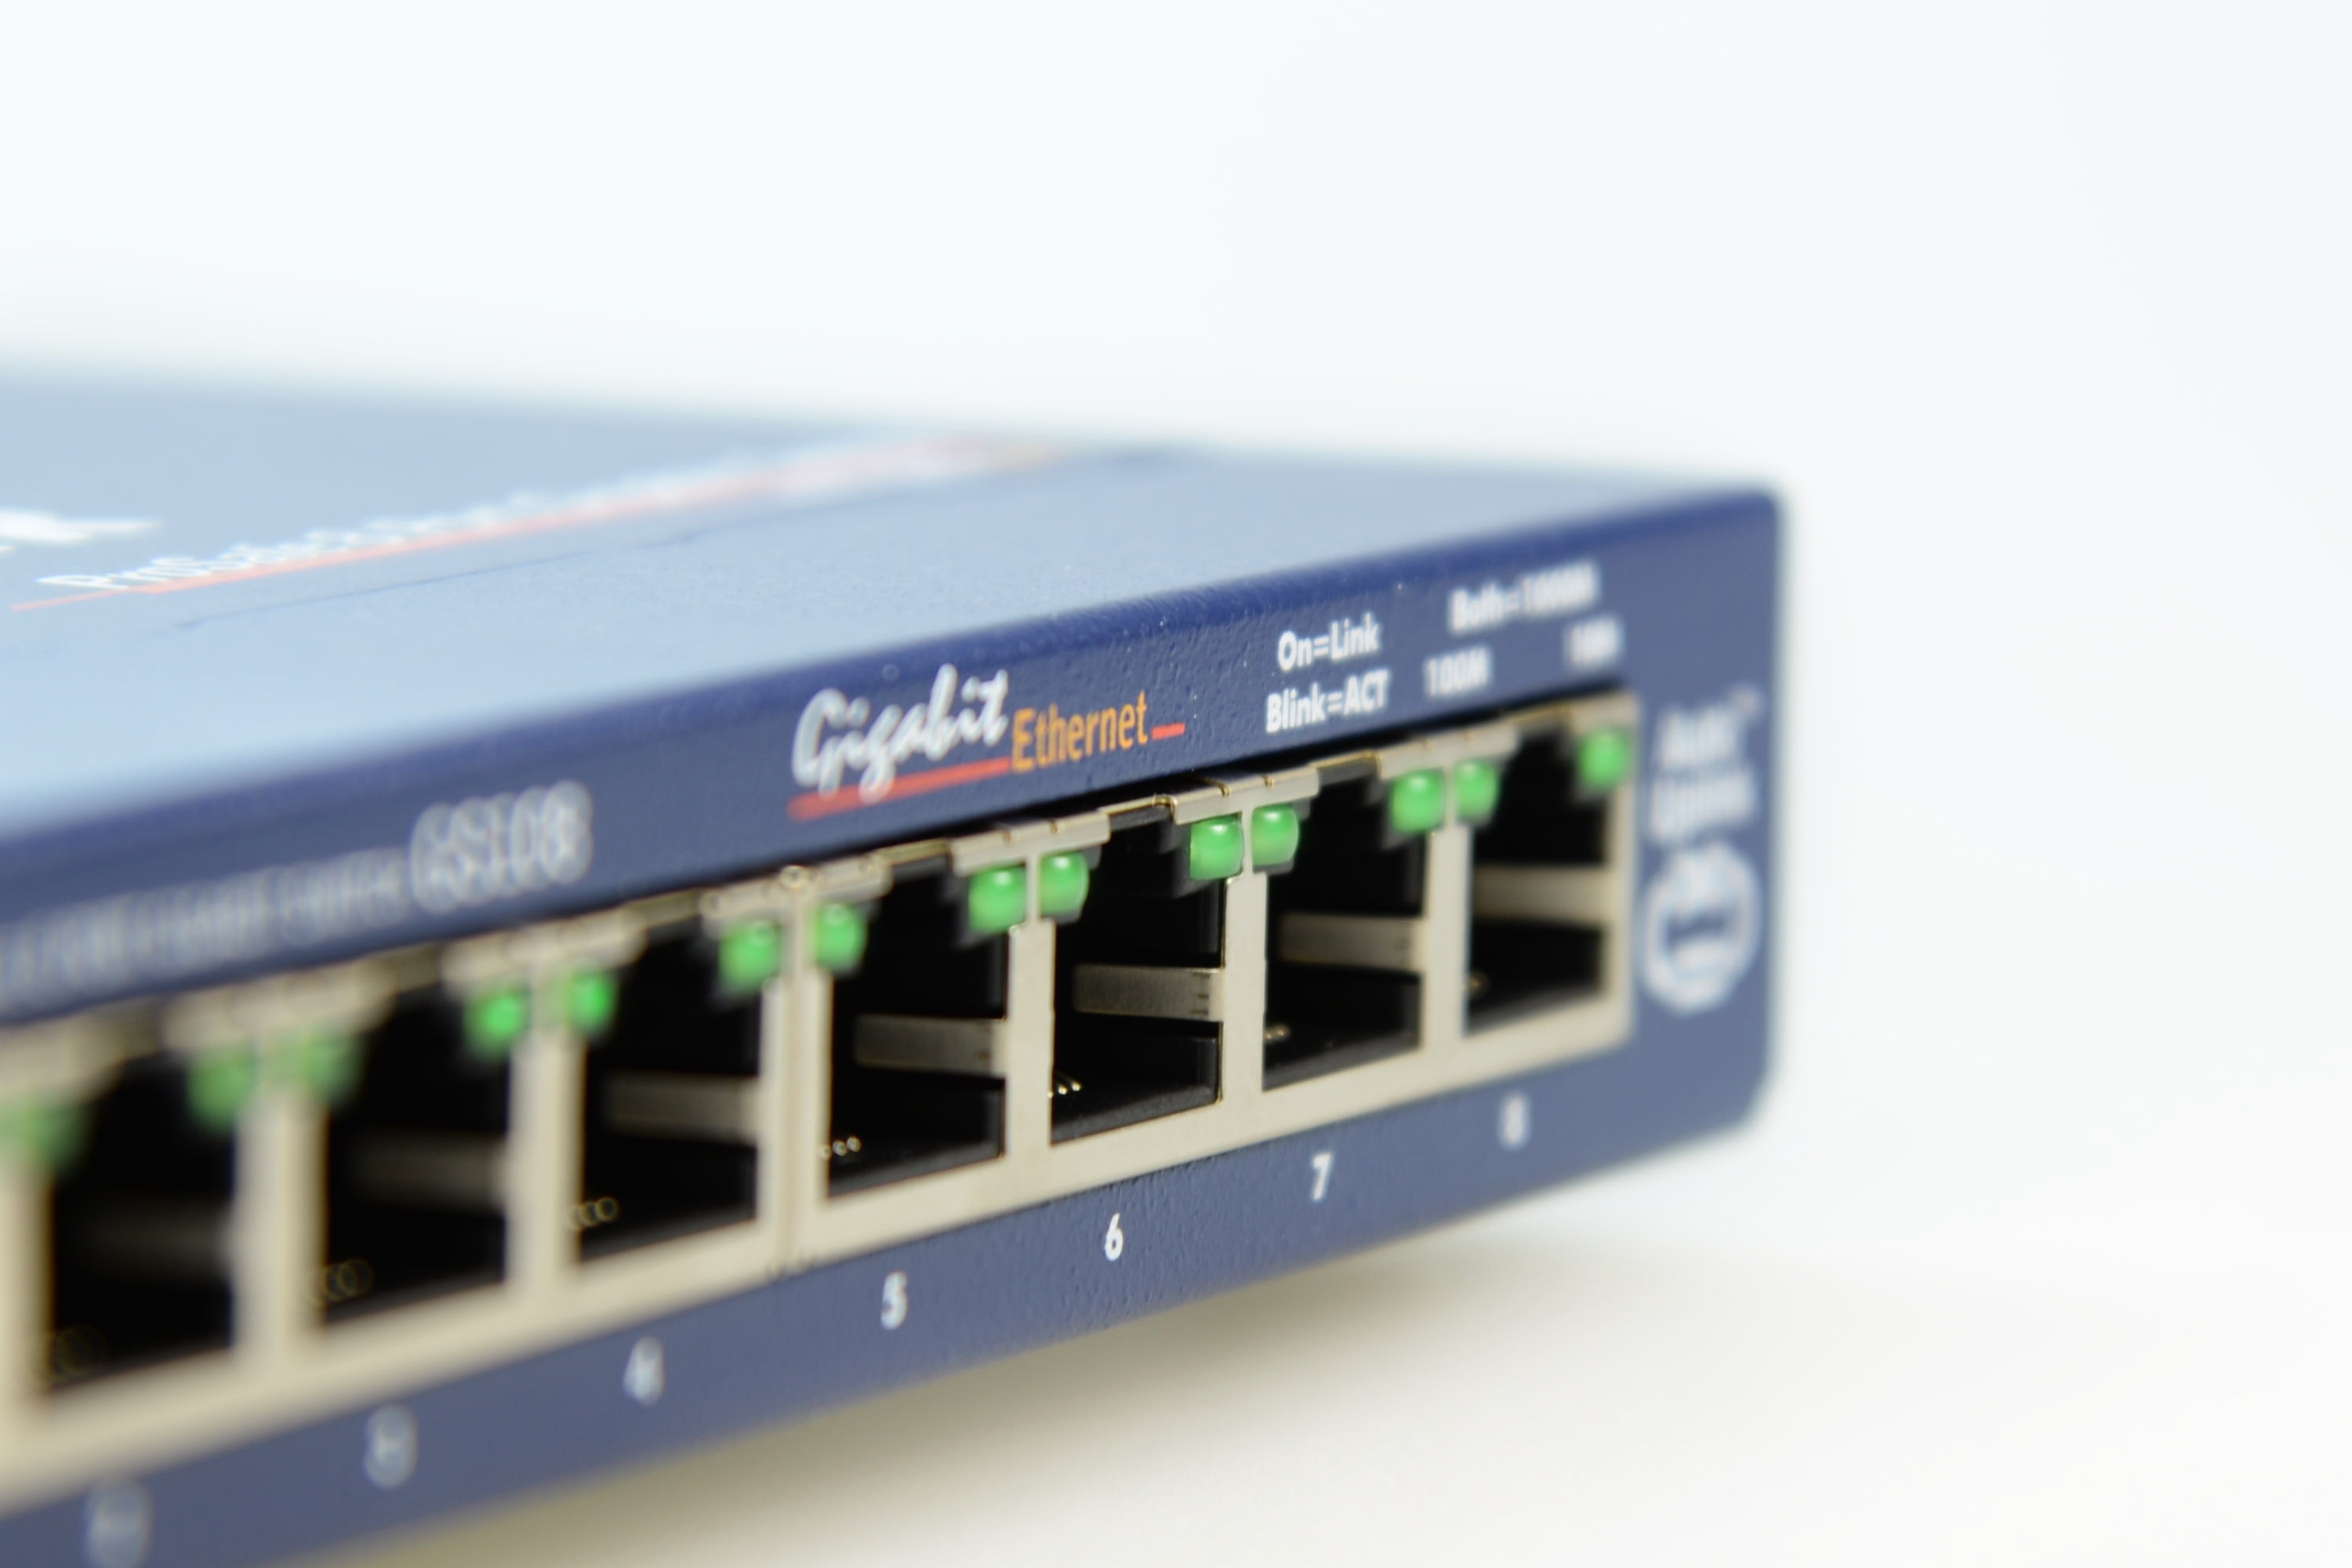
technology, web, internet, macro, blue, switch, product, electronics, nsa, ethernet, pc, it, administration, clutter, connection, monitoring, network, multimedia, data, cpu, chip, component, connections, lan, data processing, distributor, microcontroller, network cables, patch cable, electronic device, personal computer hardware, electronics accessory, ethernet hub